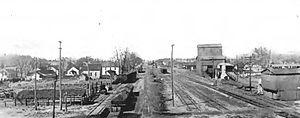
Virden est une ville des comtés de Macoupin et Sangamon, en Illinois, aux États-Unis. Elle est incorporée le 21 novembre 1872. Lors du recensement de 2010, la ville comptait une population de 3 425 habitants.